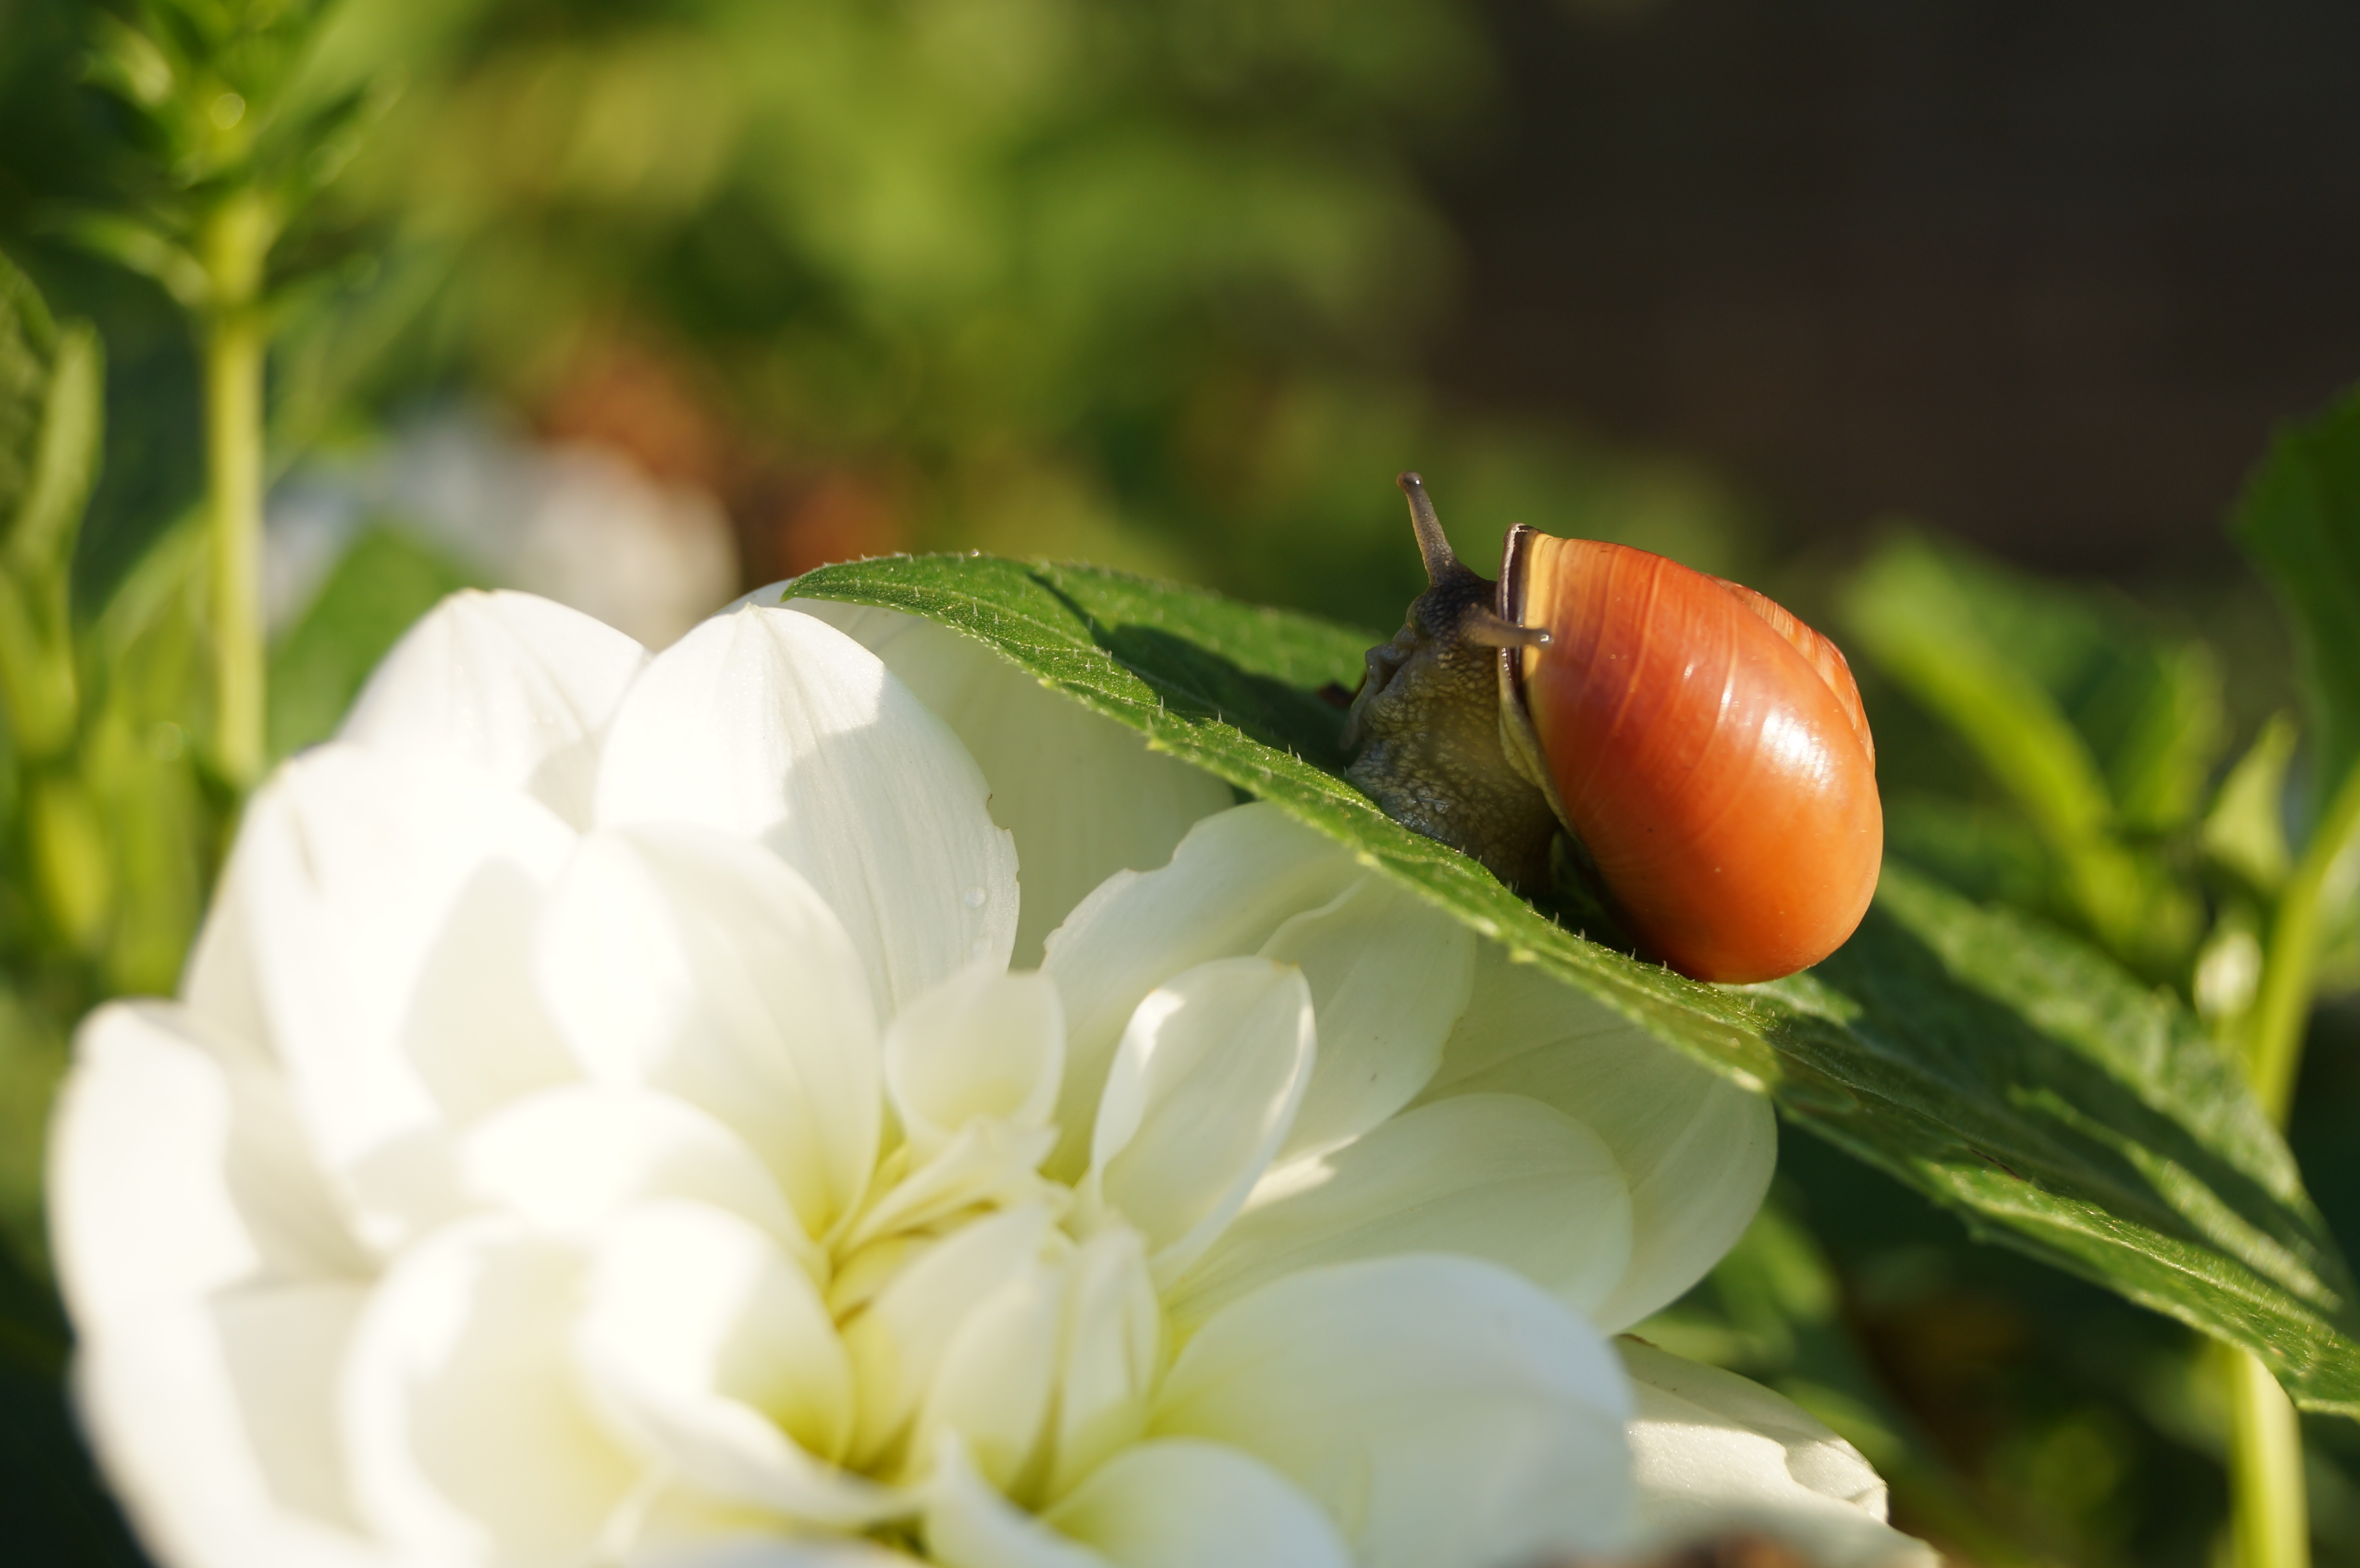
nature, blossom, plant, photography, leaf, flower, petal, green, produce, insect, botany, flora, invertebrate, wildflower, close up, shrub, macro photography, flowering plant, land plant, membrane winged insect